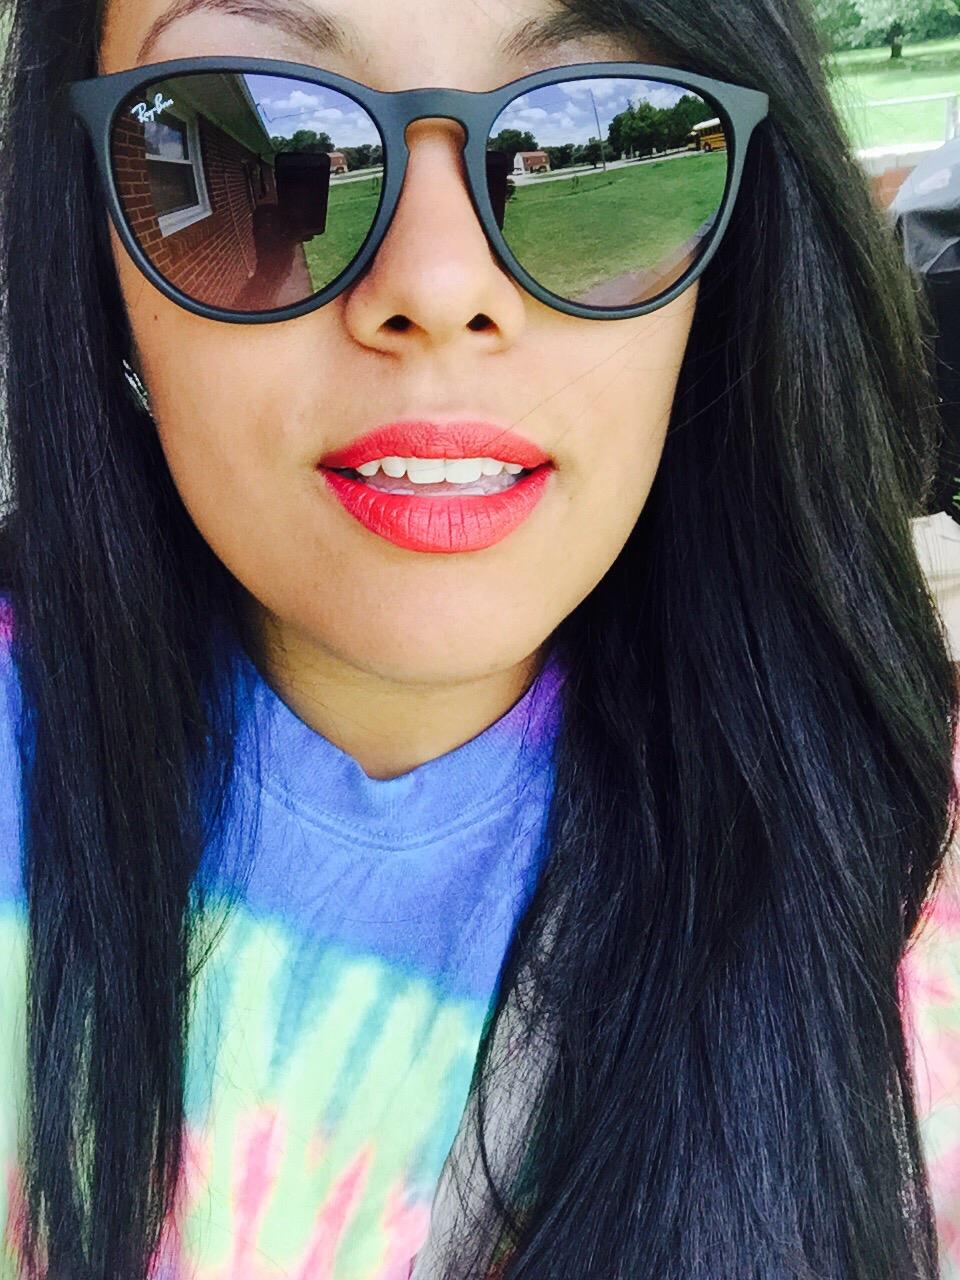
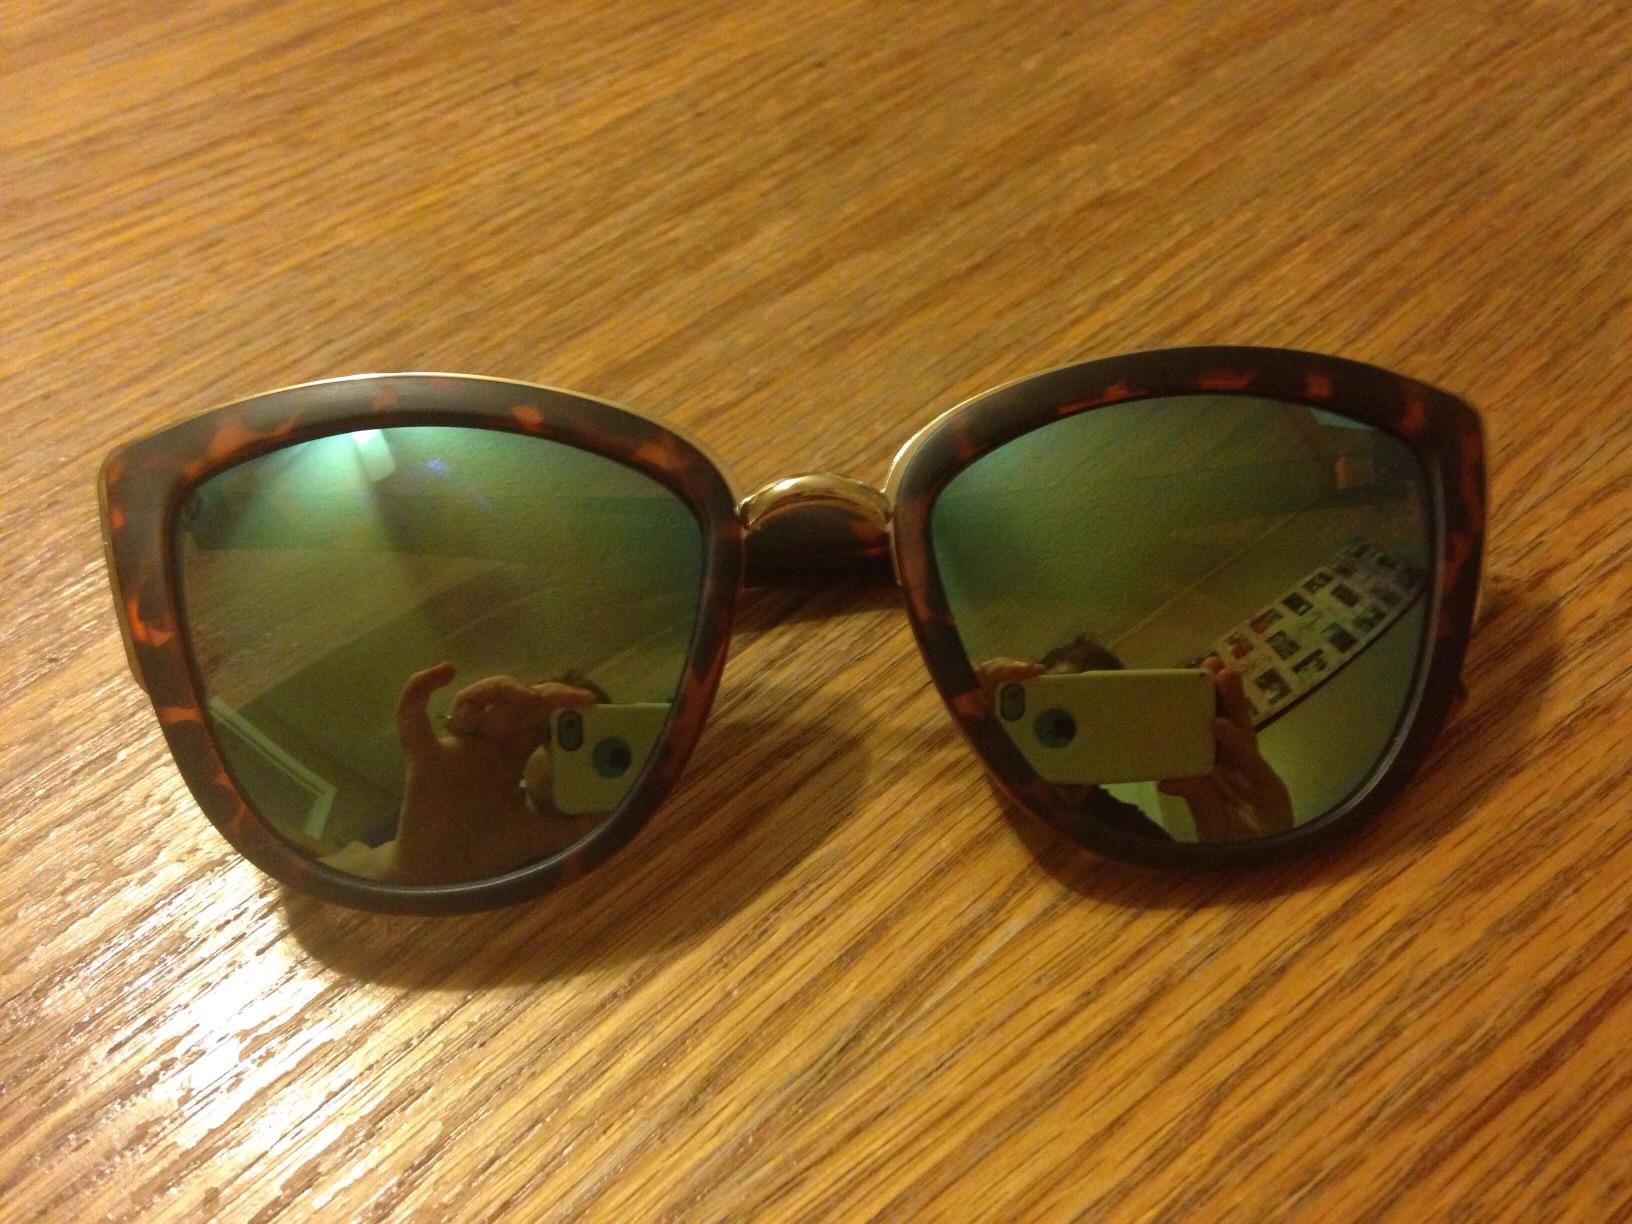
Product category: accessories_sunglasses
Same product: no